Taiwanese push car railways

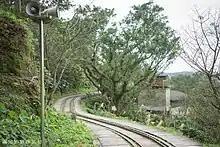
Abandoned light railway near Jinguashi gold mine

Push cars were passenger and freight cars powered by human labor. The push cars operated on narrow gauge railways. In Taiwan, the gauge was 45 to 50 cm. The design of the push cars was simple; the foundation of the push car was a platform attached to railway wheels. Behind the platform were two raised poles, where push car operators could push the car along the railways. Passenger push cars could seat up to four people, although most passenger cars could only seat two. Freight push cars could carry up to 450 pounds (204 kg).